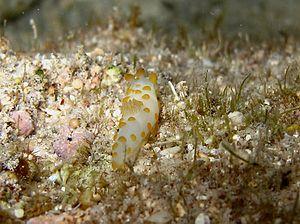
La limace de mer Gymnodoris impudica de nuit à la Réunion.
Le Doris à papilles orangées ou Doris impudique est une espèce de mollusques nudibranches de la famille des Gymnodorididae.
L'île de La Réunion est un département d'outre-mer français situé dans le sud-ouest de l'océan Indien.
Gymnodoris est un genre de mollusques nudibranches de la famille des Gymnodorididae.